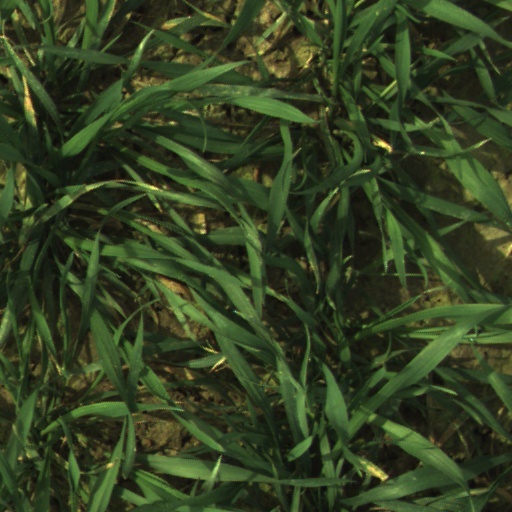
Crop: wheat